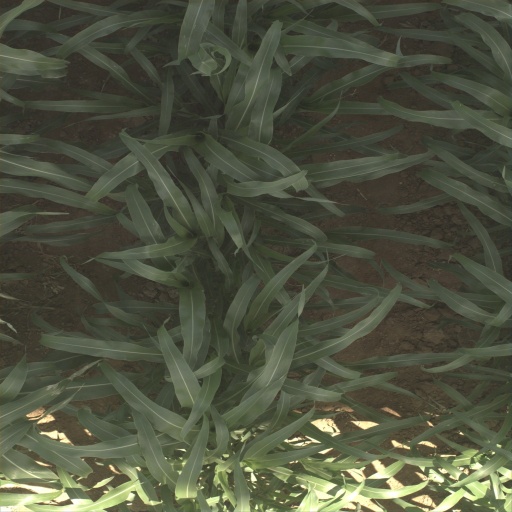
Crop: sorghum